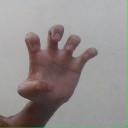
अक्षर: झ